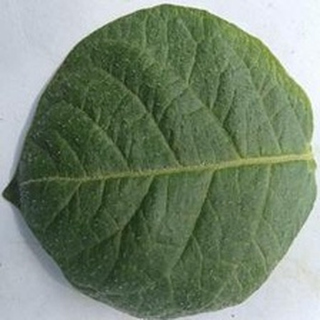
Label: healthy_potato